Gheorghe Pop de Băsești

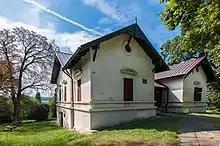
Gheorghe Pop de Băsești Memorial House (as of 2014)

Towards the end of World War I, the Austrio-Hungarian monarchy began to disintegrate. On 18 October 1918, inspired by Wilson's Fourteen Points and mandated by the executive committee of the PNR, deputy Alexandru Vaida-Voevod demanded in the Hungarian Diet the right of self-determination of the Romanians in Hungary, and afterwards the executive committee established the Romanian National Council, which proceeded to organize elections for a National Assembly of all Romanians in Hungary.